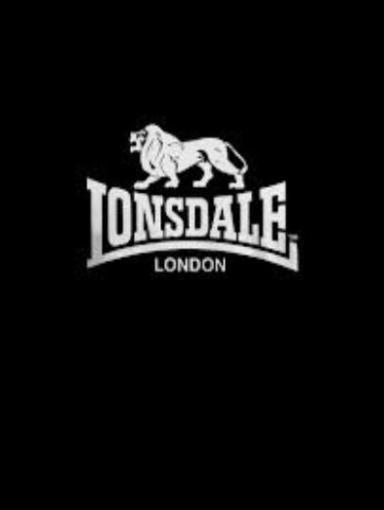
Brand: lonsdale
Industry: Clothes